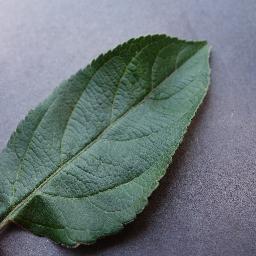
Label: Apple___healthy